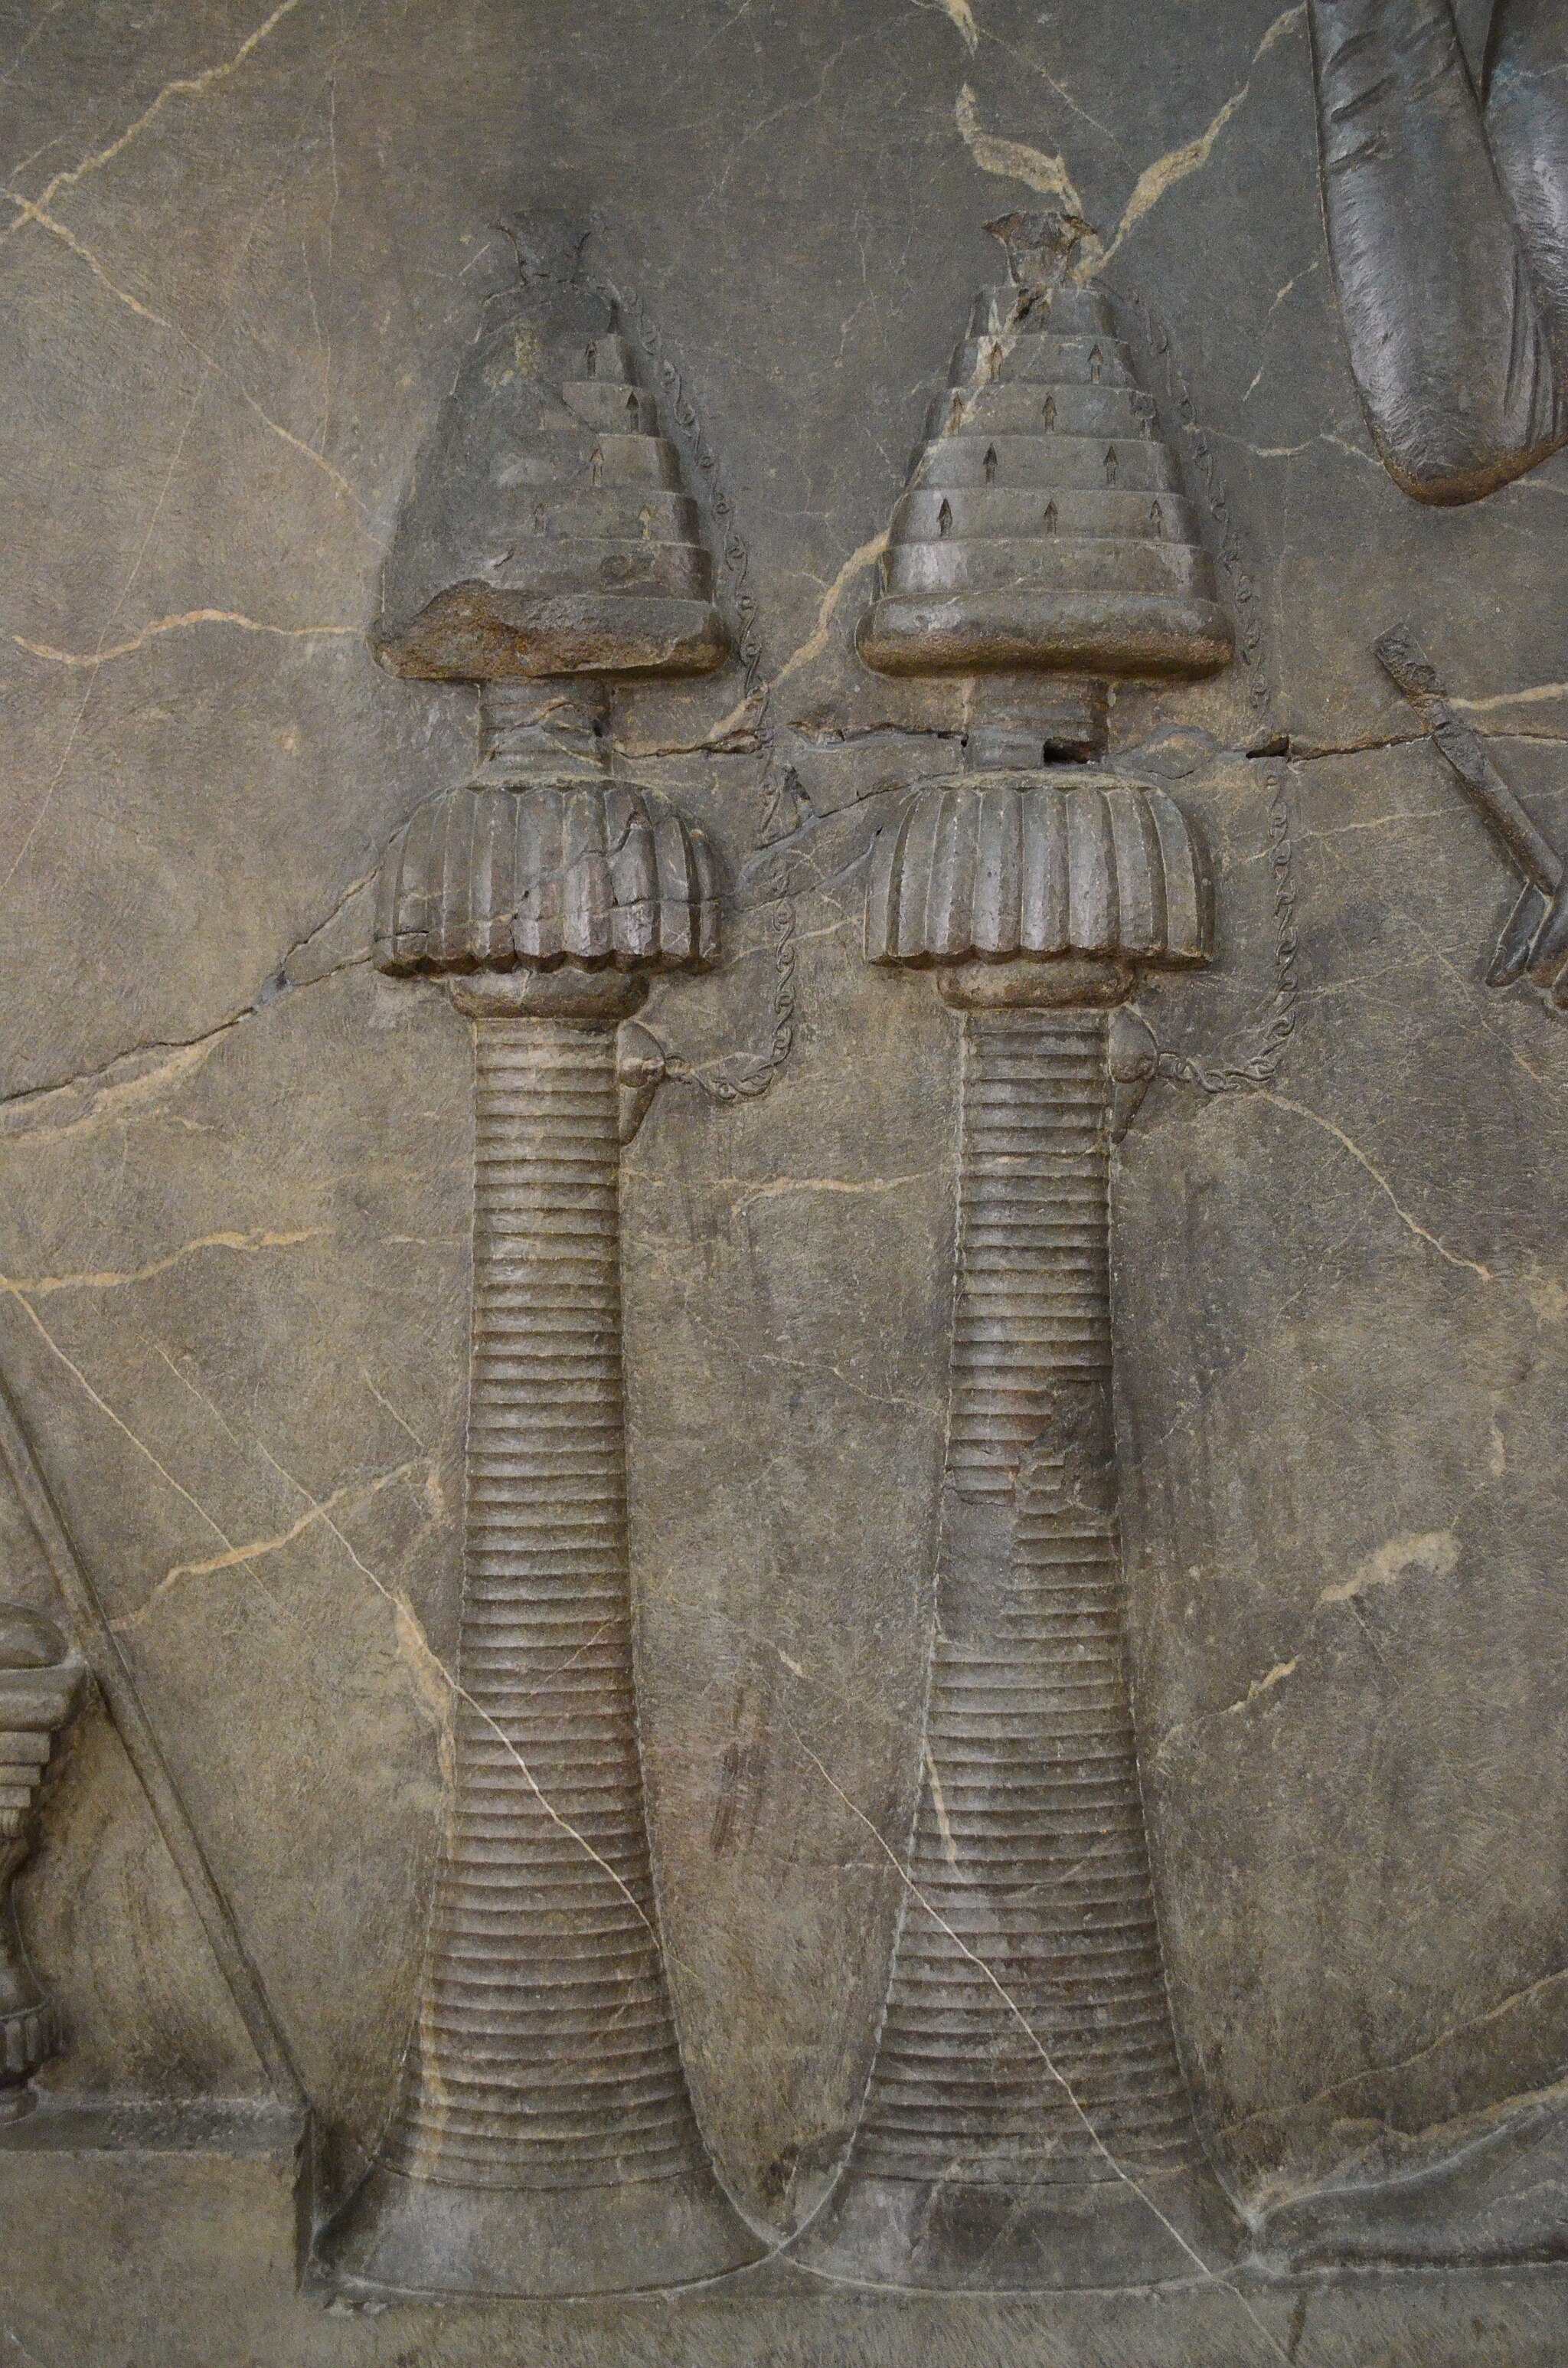
Title: National Museum of Iran Darafsh (800)
Description: National Museum of Iran
Date: 2015-06-17 14:23:16
Categories: GFDL, License migration redundant, Self-published work, Photos by Darafsh Kaviyani, Audience scene of Darius (or Xerxes I)